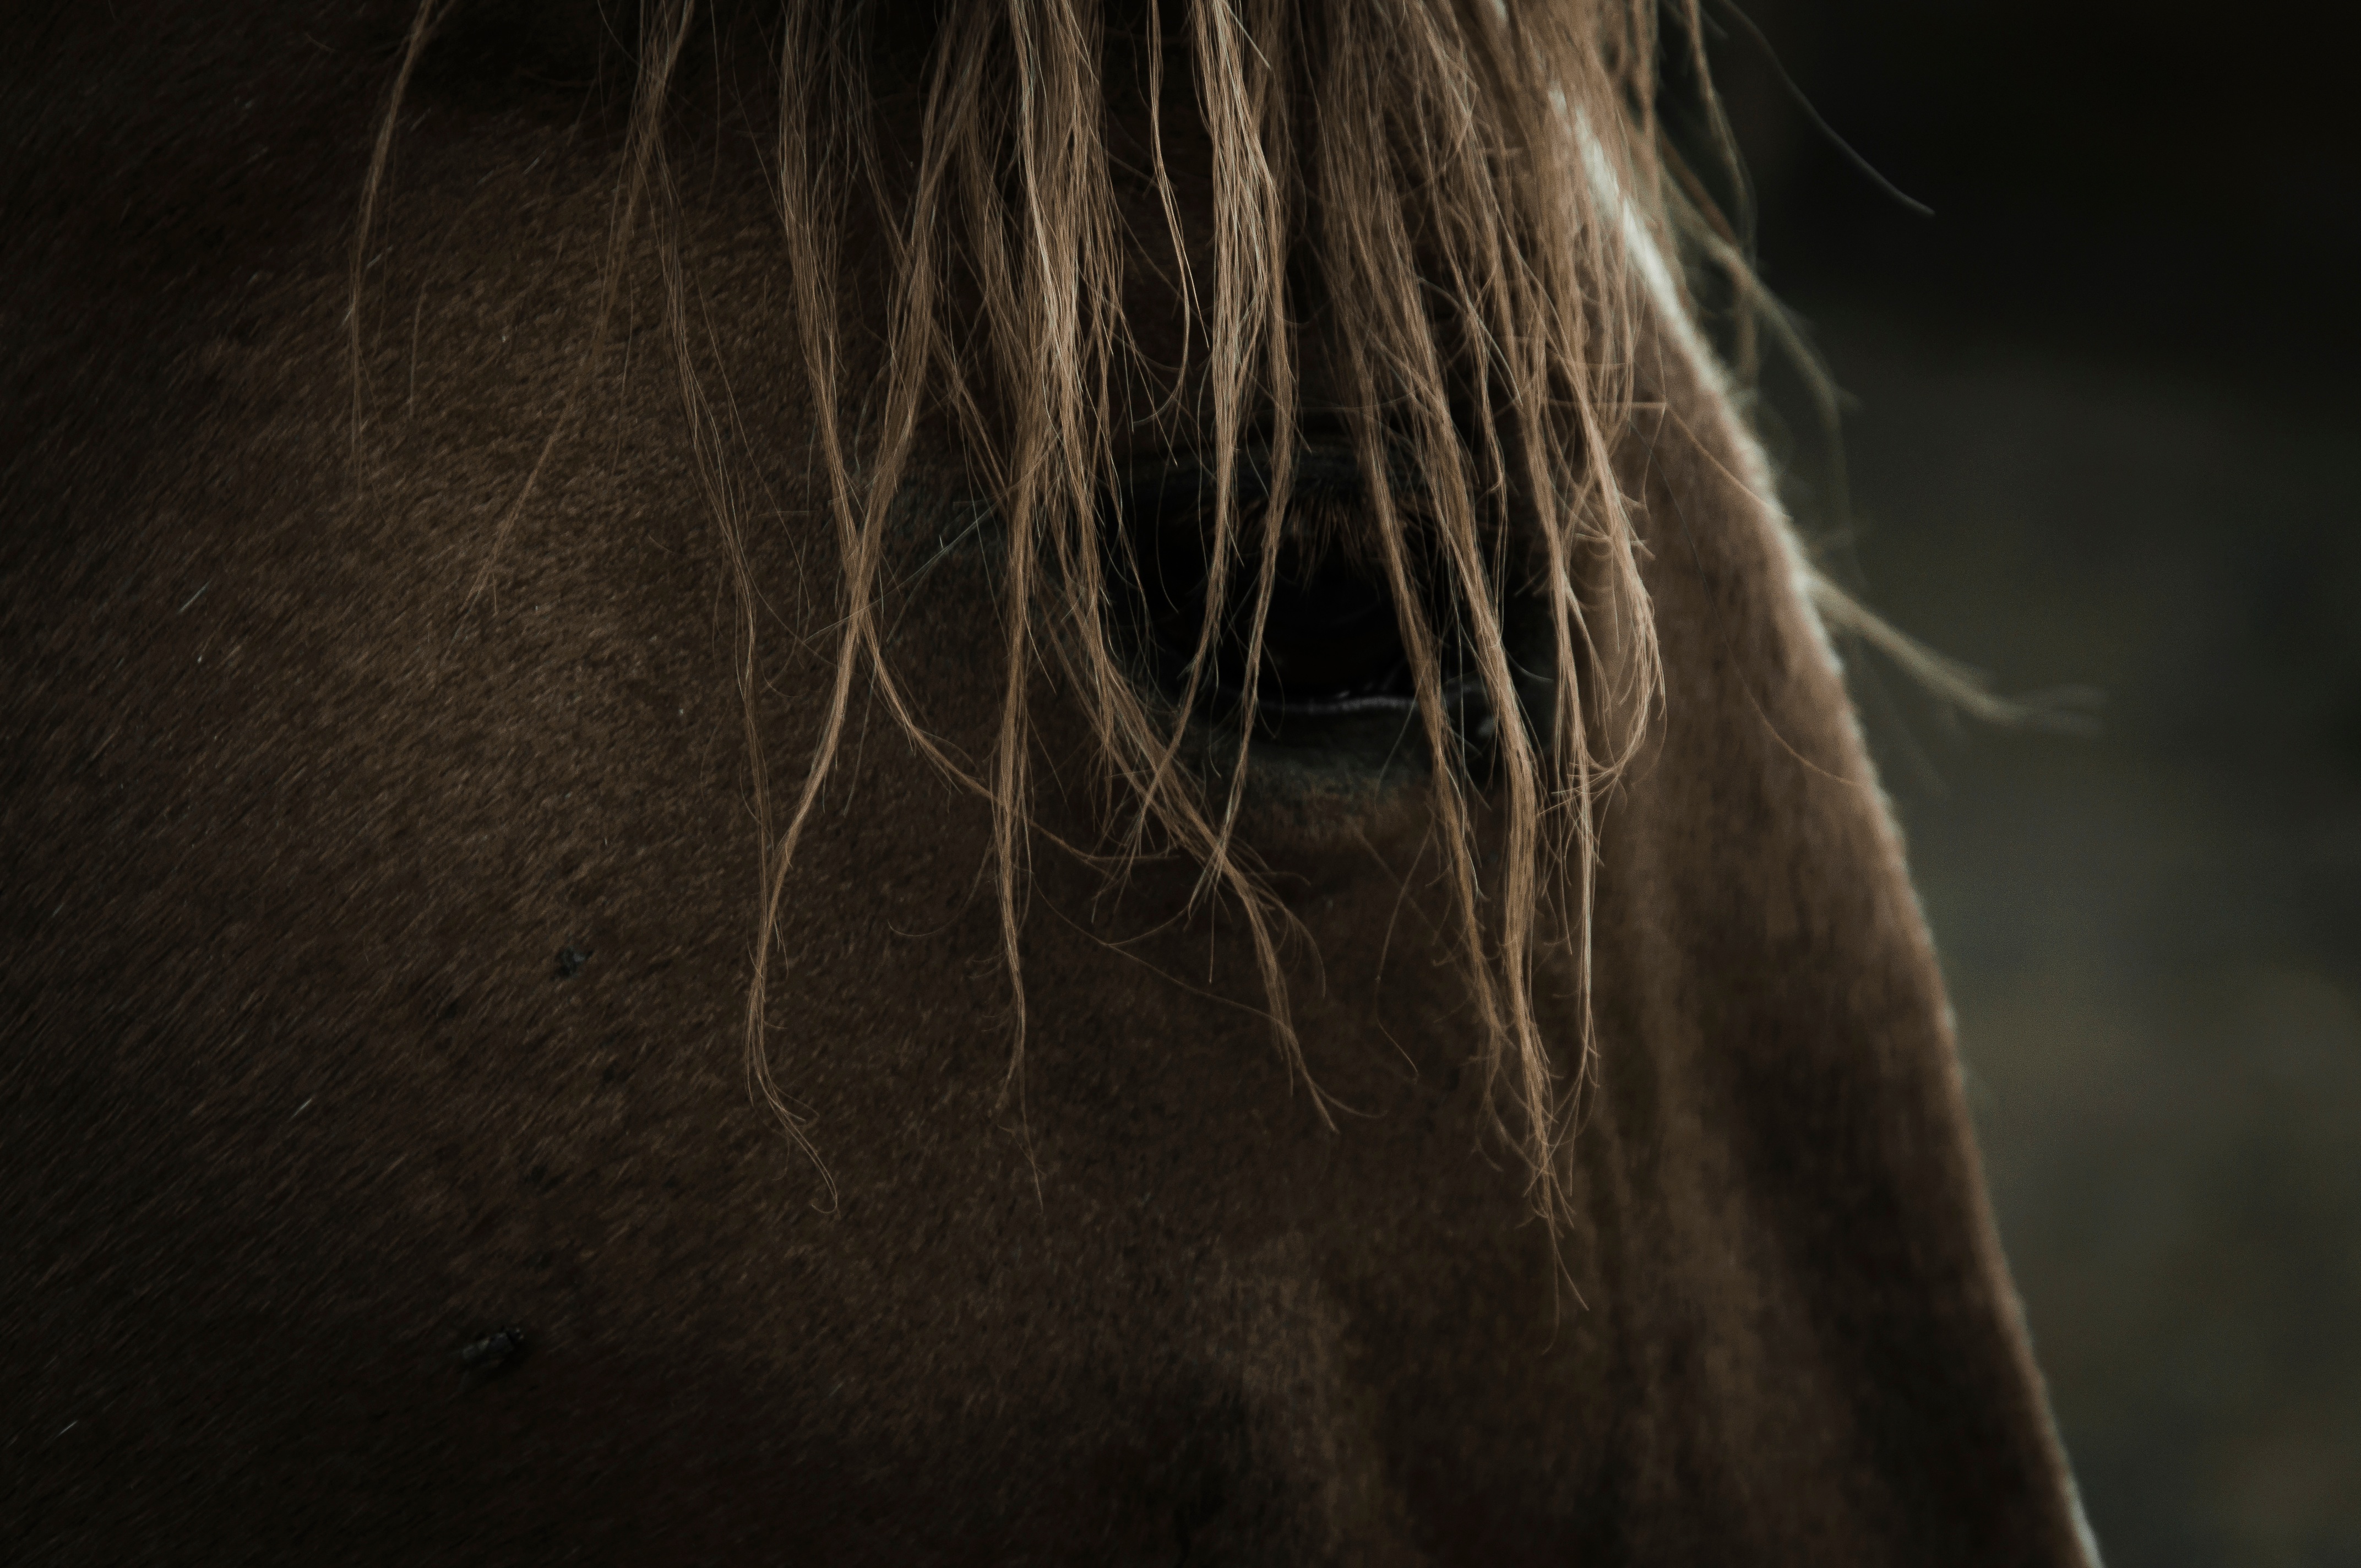
light, photography, sunlight, darkness, black, close up, human body, eye, head, organ, macro photography, computer wallpaper